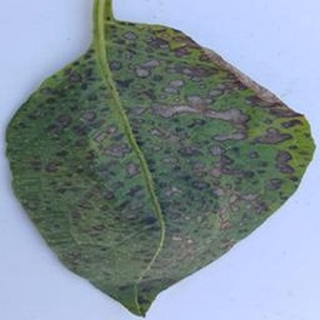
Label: potato_early_blight